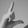
ASL letter: L